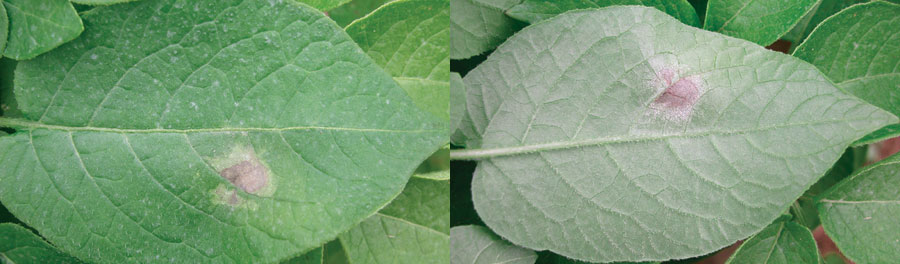
Labels: Potato leaf late blight, Potato leaf late blight